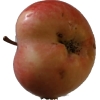
Label: Apple 10